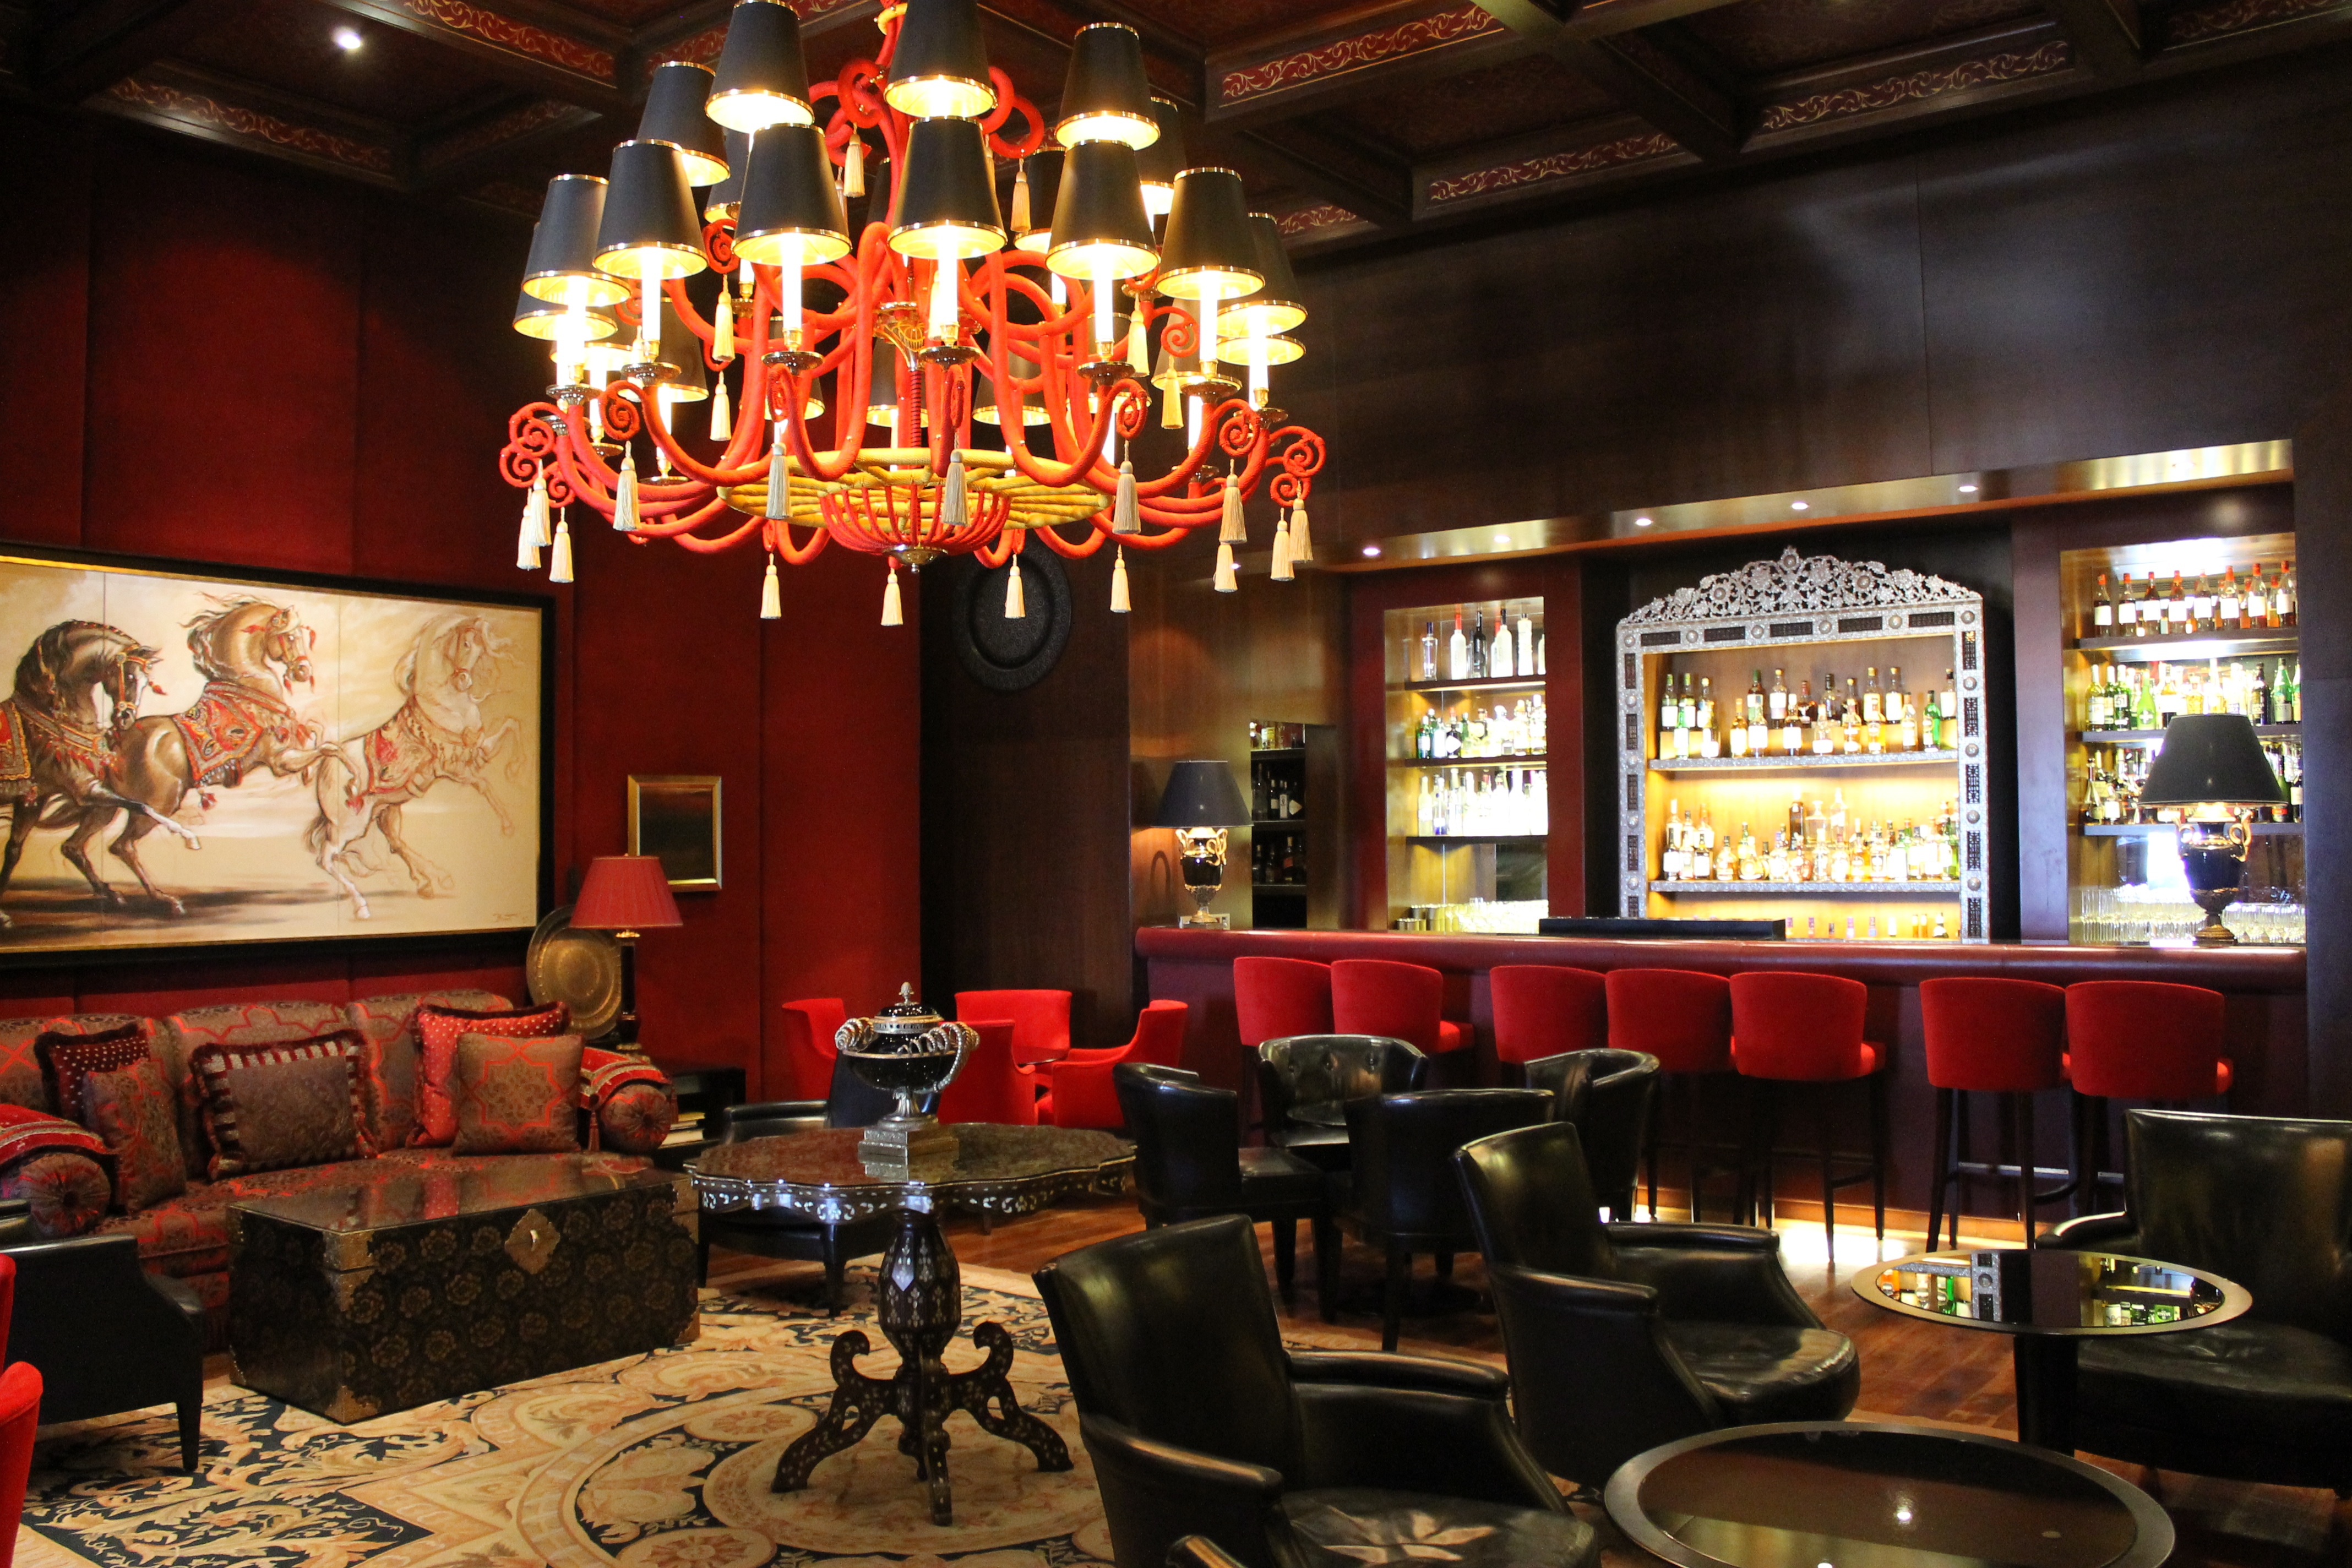
cafe, restaurant, bar, alcohol, chairs, tables, pub, tavern, establishment, bar stools